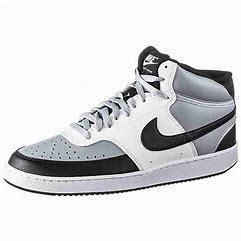
Brand: Nike
Model: Court Vision Next Nature